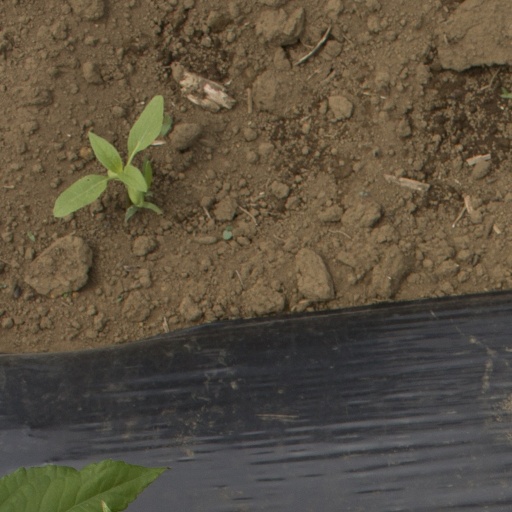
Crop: Jerusalem artichoke